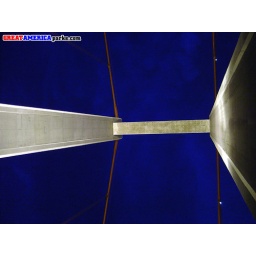
the south tower of the bridge illuminated against the darkening sky. Alfred Zampa Memorial Bridge. Crockett / Vallejo, California